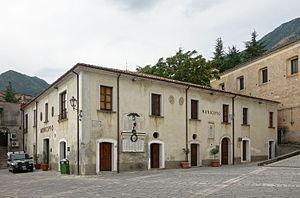
La mairie de Morano Calabro.